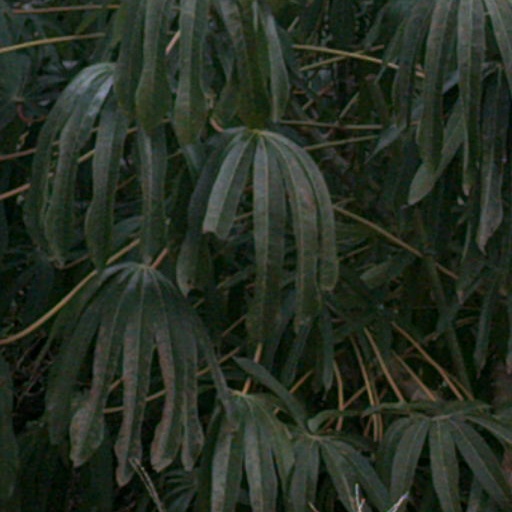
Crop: cassava